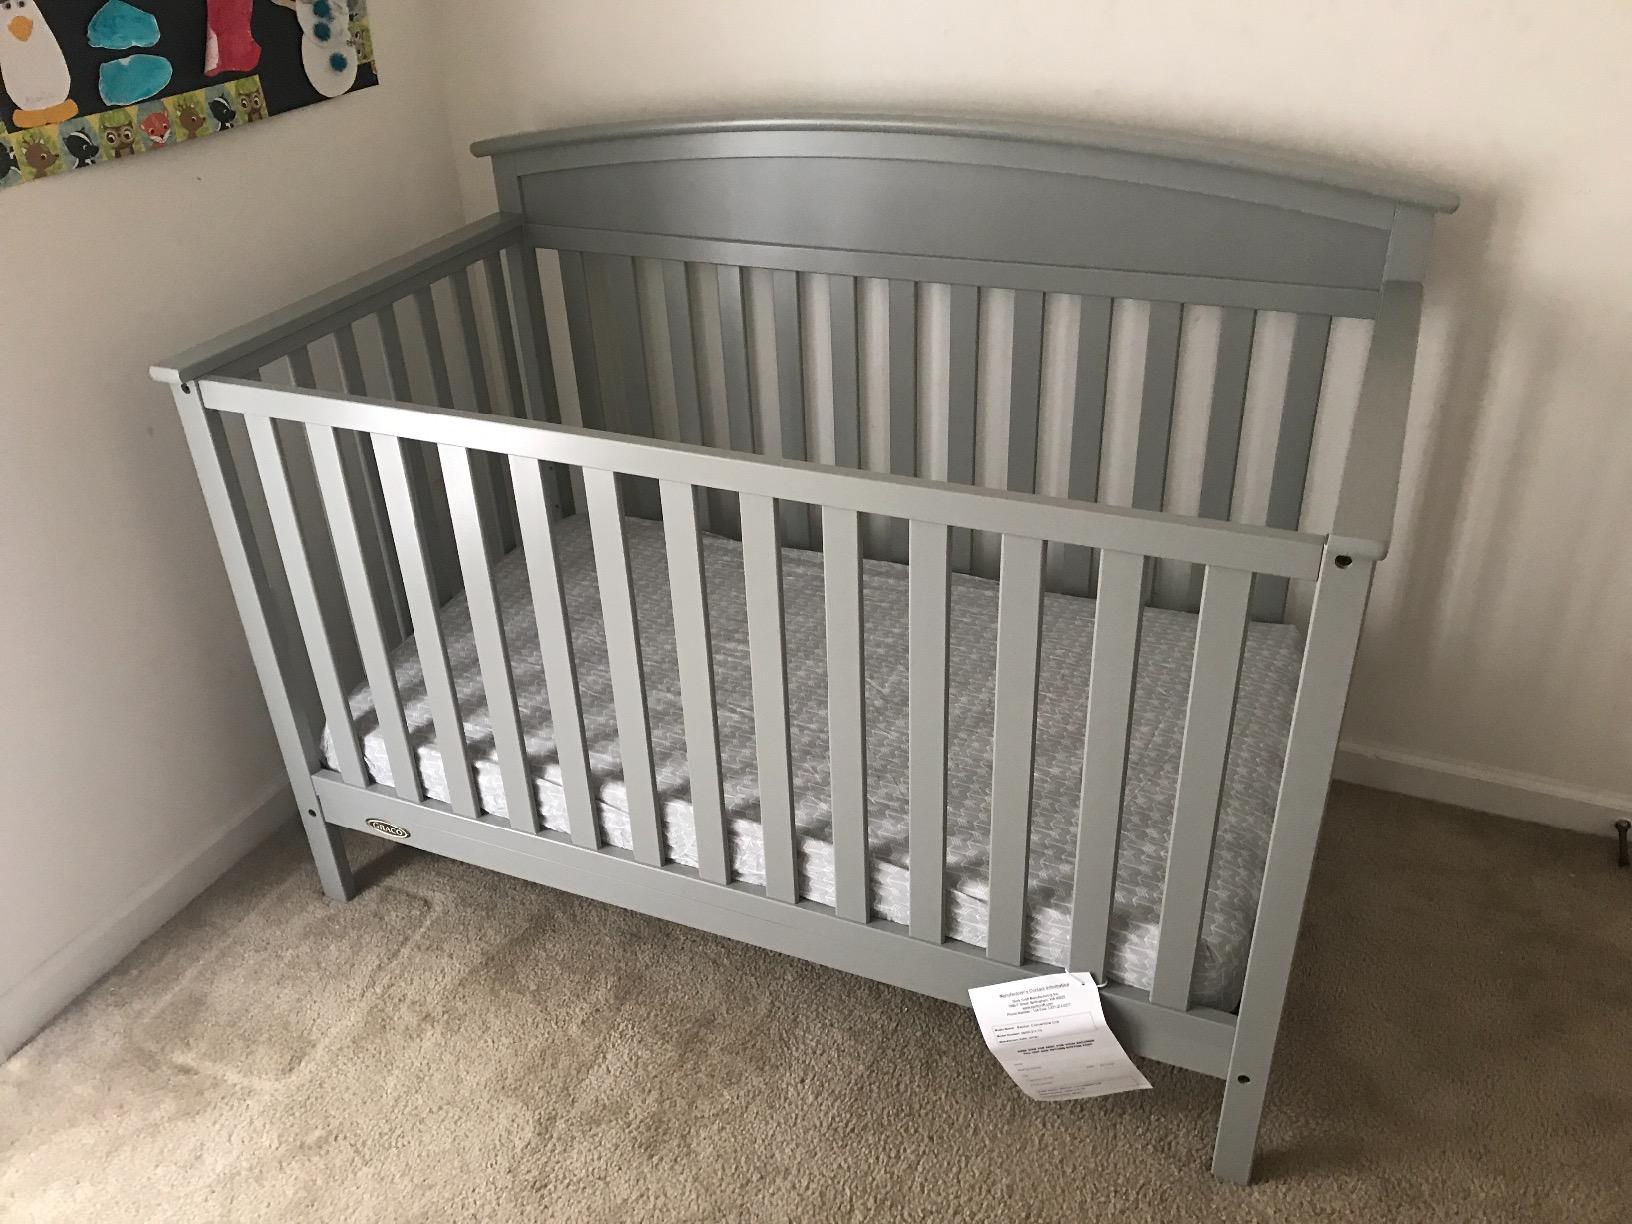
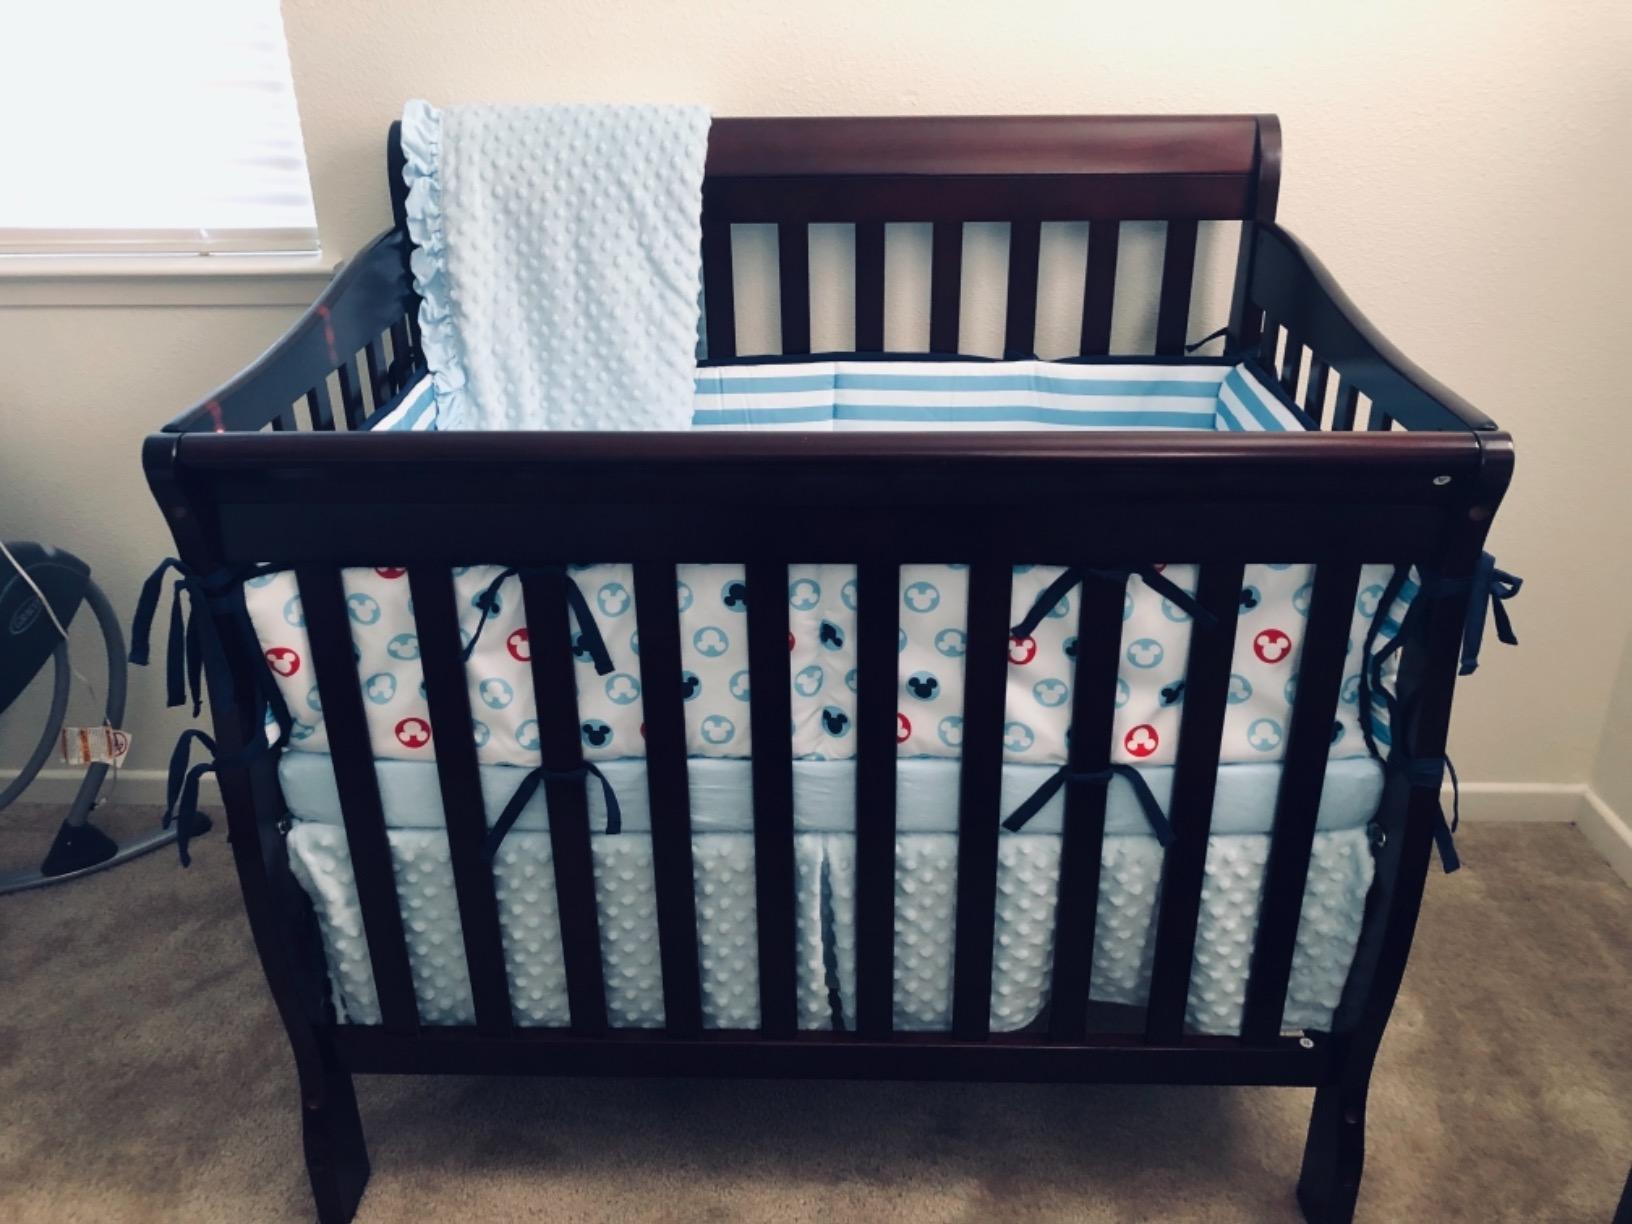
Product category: products_crib
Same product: no